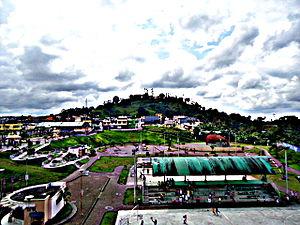
Cet article présente une liste des principales villes d'Équateur jusqu'en 2012.